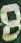
Number: 8